Doug Smith (footballer, born 1922)

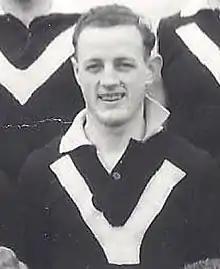
Smith in 1943

Douglas George Smith (19 March 1922 – 1 September 2009) was an Australian rules footballer who played with Collingwood in the Victorian Football League (VFL).